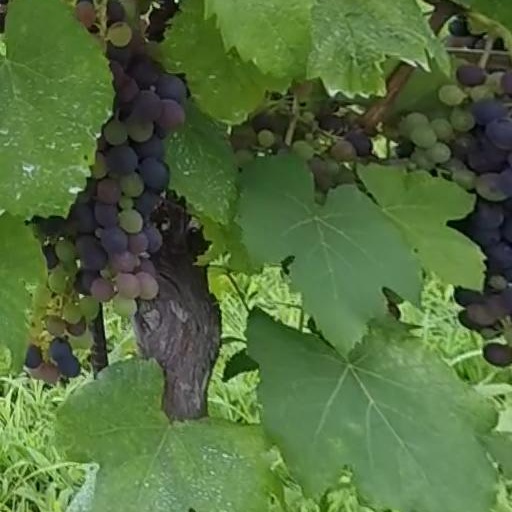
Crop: grape